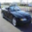
Label: automobile